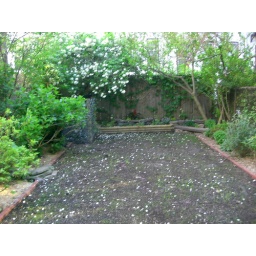
All plants have been planted including grass seed in the center of the yard. Eco-grass was used.